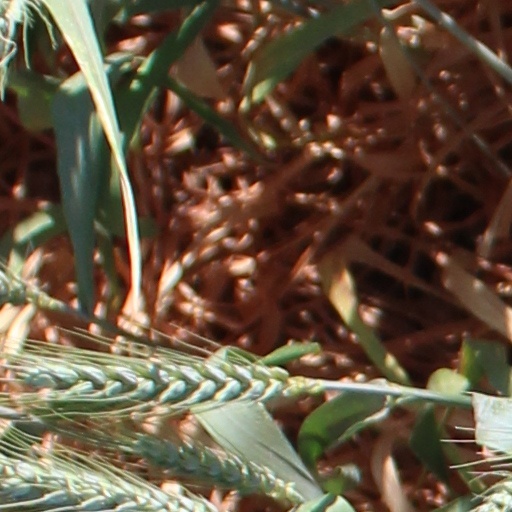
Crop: wheat